Marine Le Pen

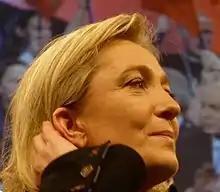
Marine Le Pen during a presidential rally in Lille, 25 February 2007

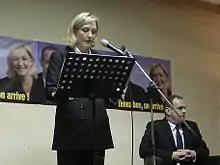
Marine Le Pen and Steeve Briois holding a press conference at Hénin-Beaumont, Pas-de-Calais, for the launch of the 2008 municipal election

Le Pen and the RN advocate a tough line on immigration, believing that multiculturalism has failed, and oppose what they see as the "Islamisation" of France. Le Pen has called for a moratorium on legal immigration. She would repeal laws allowing illegal immigrants to become legal residents, and has argued that benefits provided to immigrants be reduced to remove incentives for new immigrants. Following the beginning of the Arab Spring and the European migrant crisis, she called for France to withdraw from the Schengen Area and reinstate border controls.